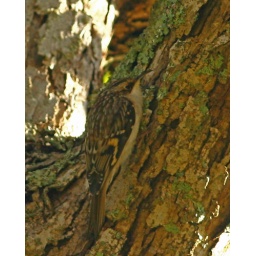
Found this little guy on my weekend bird walk at the Mansfield pump houses on the Fenton River in Mansfield CT, USA